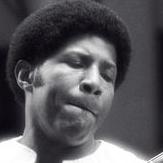
Age: 43